James Cropper (abolitionist)

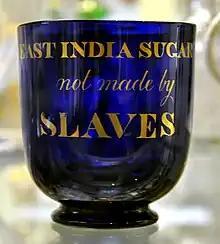
East India Sugar not made by Slaves glass sugar bowl of the type promoted by Eliza Cropper

James Cropper died just a few months before the first World Anti-Slavery Convention was held in London. His son, John Cropper would attend along with his brother-in-law and Convention organizer Joseph Sturge. In organizing the World's First Anti- Slavery Convention in 1840, Joseph Sturge and the extended 'Dingle Group' had finally succeeded in uniting the major British and American abolitionists.